Tegan the Vegan

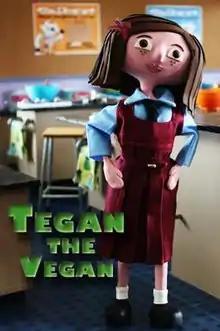

Tegan the Vegan is a 2011 stop-motion animation short film directed by Marisa Martin and starring Charli Robinson (then referred to as Delaney), Noni Hazlehurst, Paul McDermott and Pippa Black. It is produced by Enemies of Reality media, based in Queanbeyan, New South Wales, and voice recording was completed in Sydney and Melbourne.